Little Big Shots (British TV series)

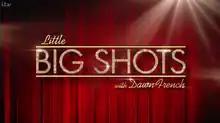

Little Big Shots (also known as Little Big Shots with Dawn French) is a British television talent show that premiered on ITV on 1 March 2017 and ended on 27 May 2018. The series is hosted by Dawn French and based on the American show of the same name created by Ellen DeGeneres and Steve Harvey who was also the host of the original. The series is produced by Wall to Wall. In June 2017, it was confirmed it would return for a second series, also with six episodes.